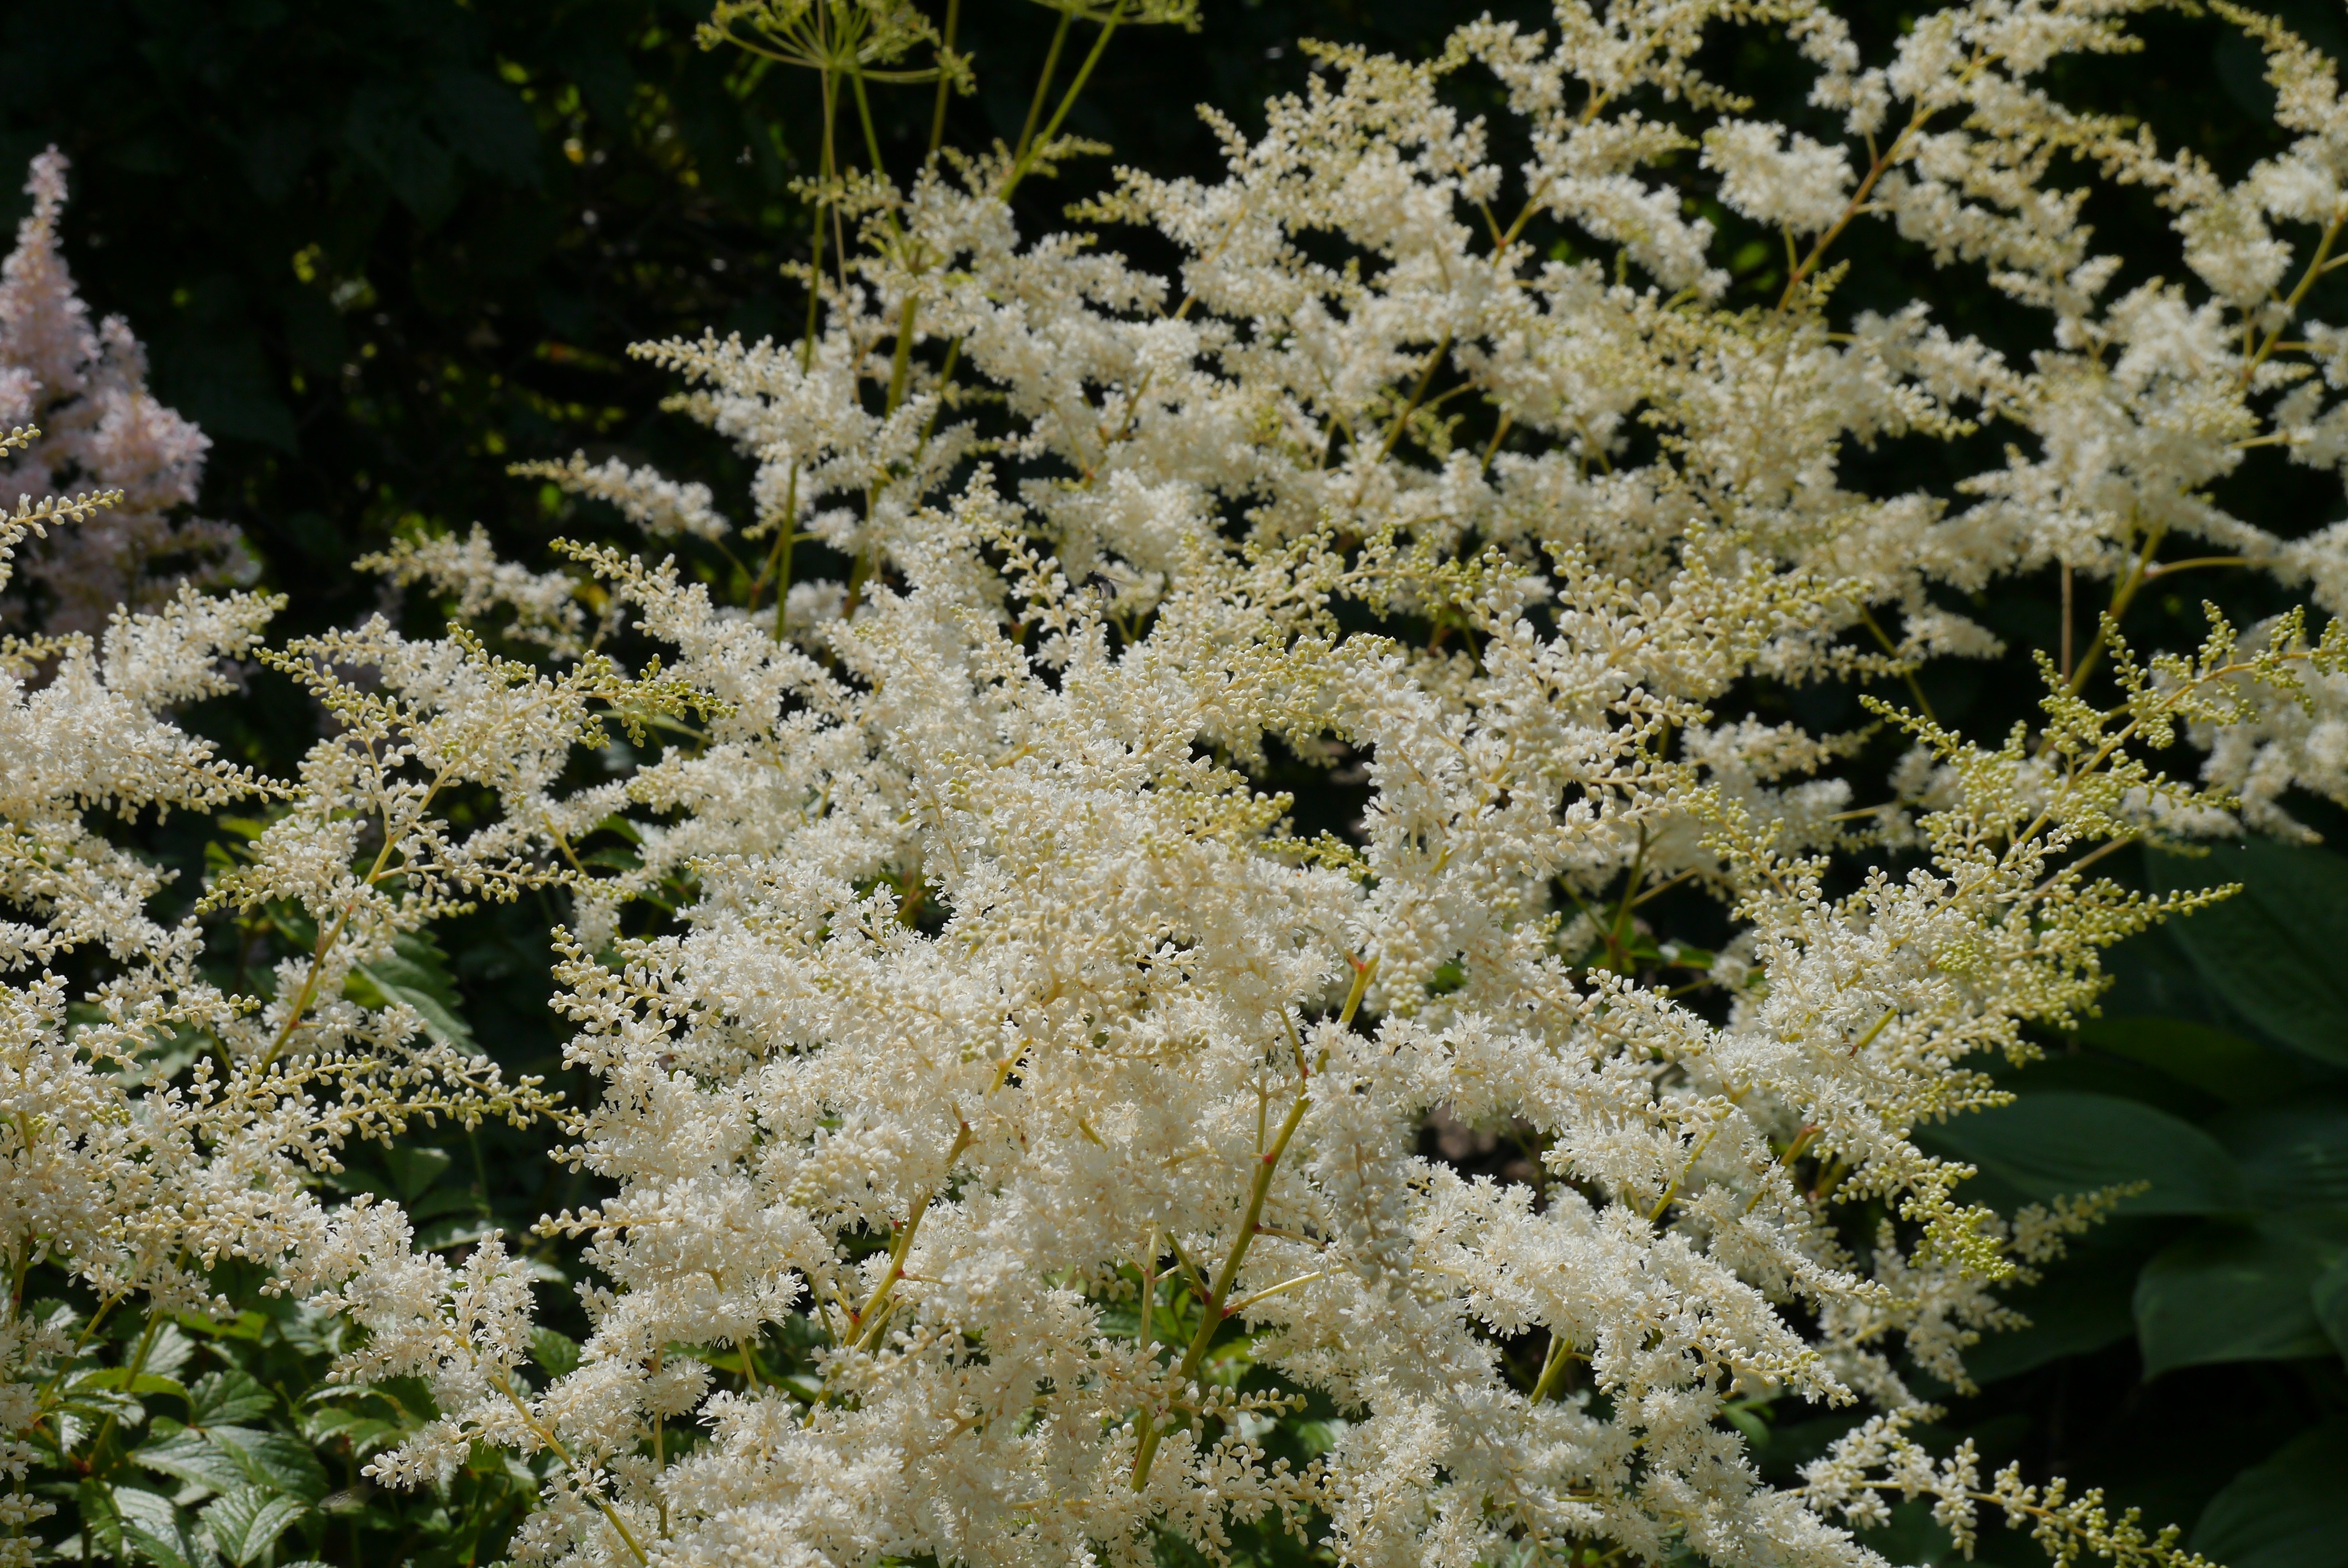
blossom, plant, flower, herb, botany, garden, flora, flowers, shrub, meadowsweet, astilbe, flowering plant, daisy family, summer sun, subshrub, land plant, white plant